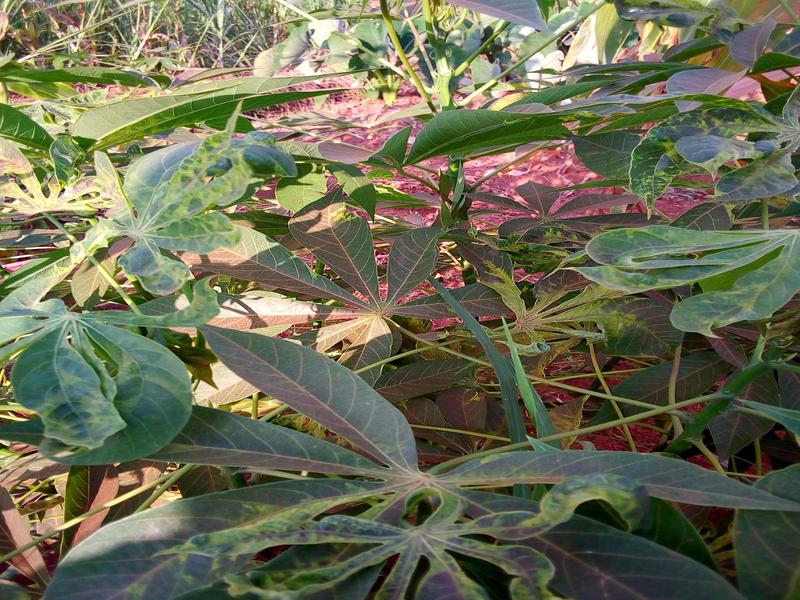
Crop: cassava
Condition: mosaic_disease